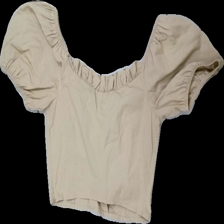
View: back
Type: Top
Category: Ladies
Brand: Nly Trend
Colors: Beige
Material: ?
Cut: Regular
Size: 34
Season: All
Holes: Major
Damage: hål/sprucken
Damage location: top center
Damage 2 location: middle center
Damage 3 location: middle left
Price range: <50
Recommended usage: Export
Description: beige top med puff ärmar, sprucken i söm/hål fram